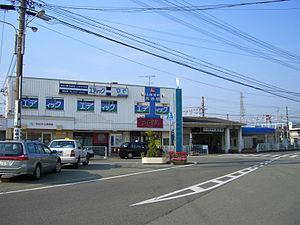
La gare de Takasago est une gare ferroviaire localisée dans la ville de Takasago, dans la préfecture de Hyōgo au Japon. La gare est exploitée par la compagnie Sanyo Electric Railway, sur la ligne principale Sanyō. Le numéro de la gare est SY 31.
Takasago est une ville située dans la préfecture de Hyōgo, au Japon.